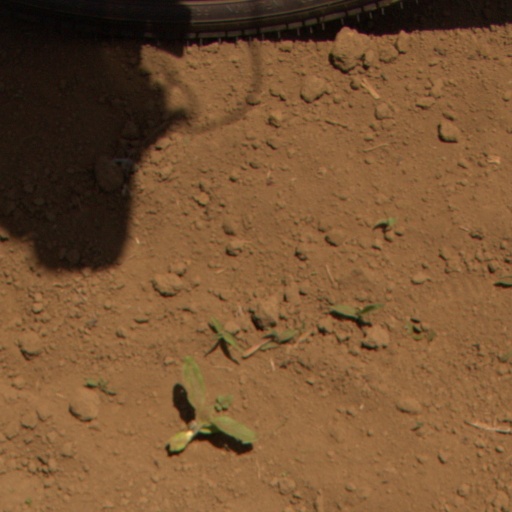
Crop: Jerusalem artichoke